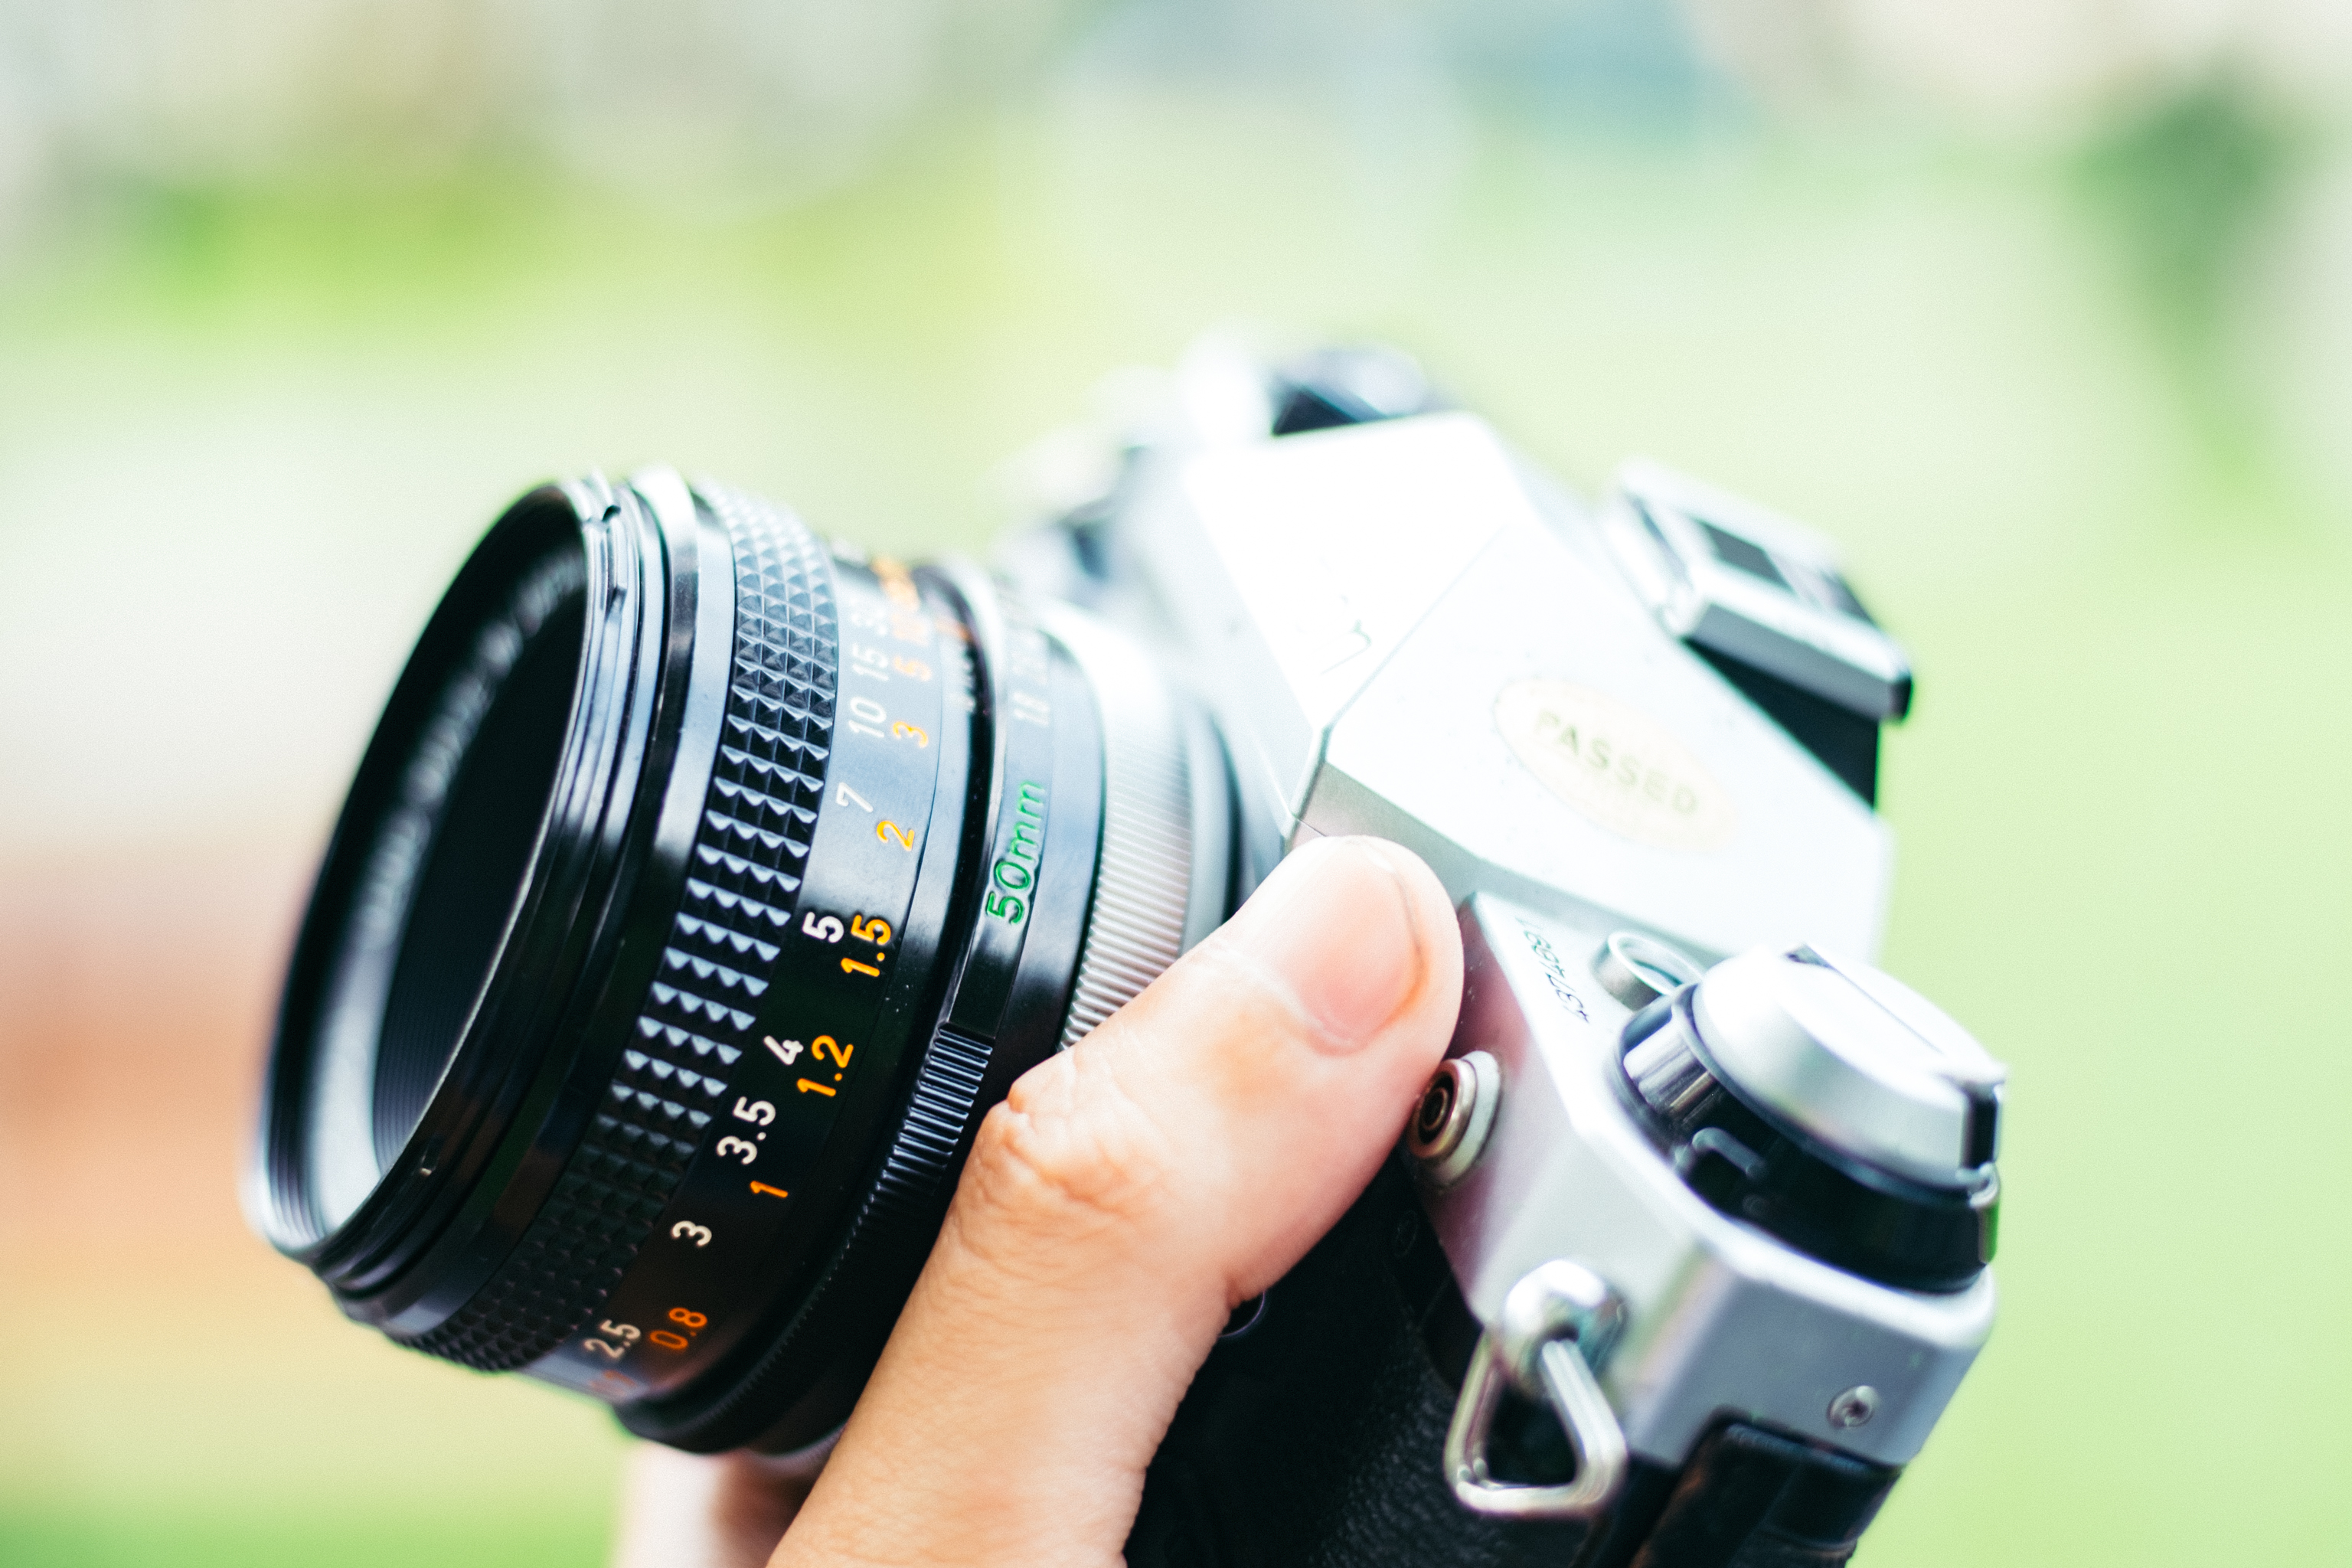
hand, white, camera, photography, dslr, lens, macro, close up, product, reflex camera, electronics, photograph, camera lens, digital slr, single lens reflex camera, cameras optics